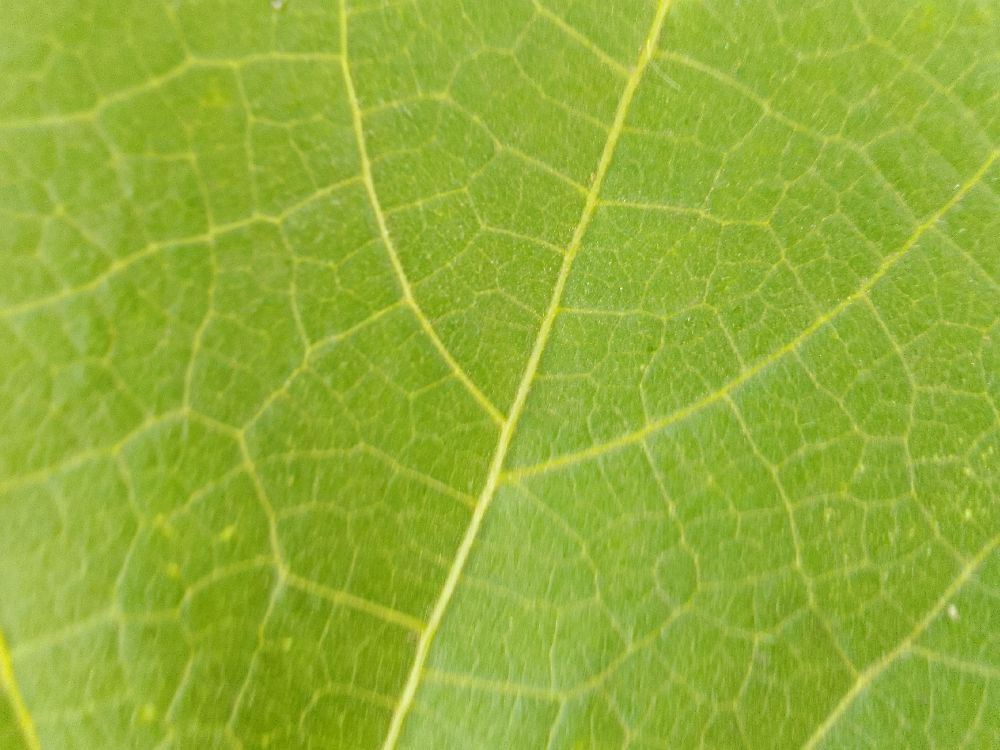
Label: healthy